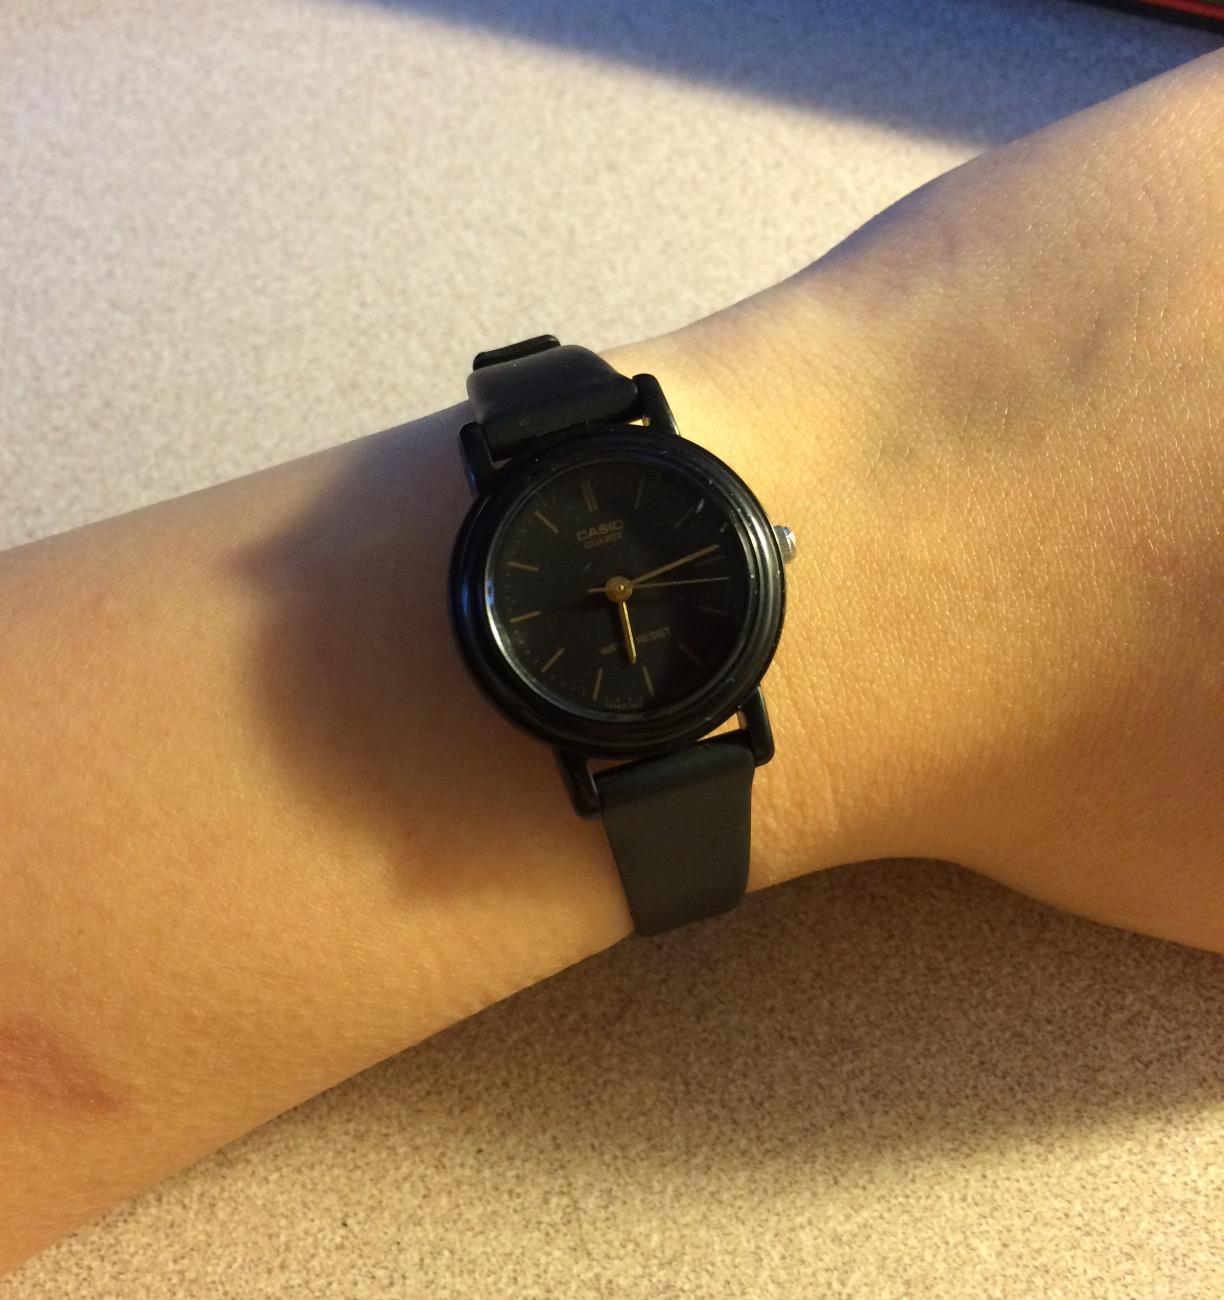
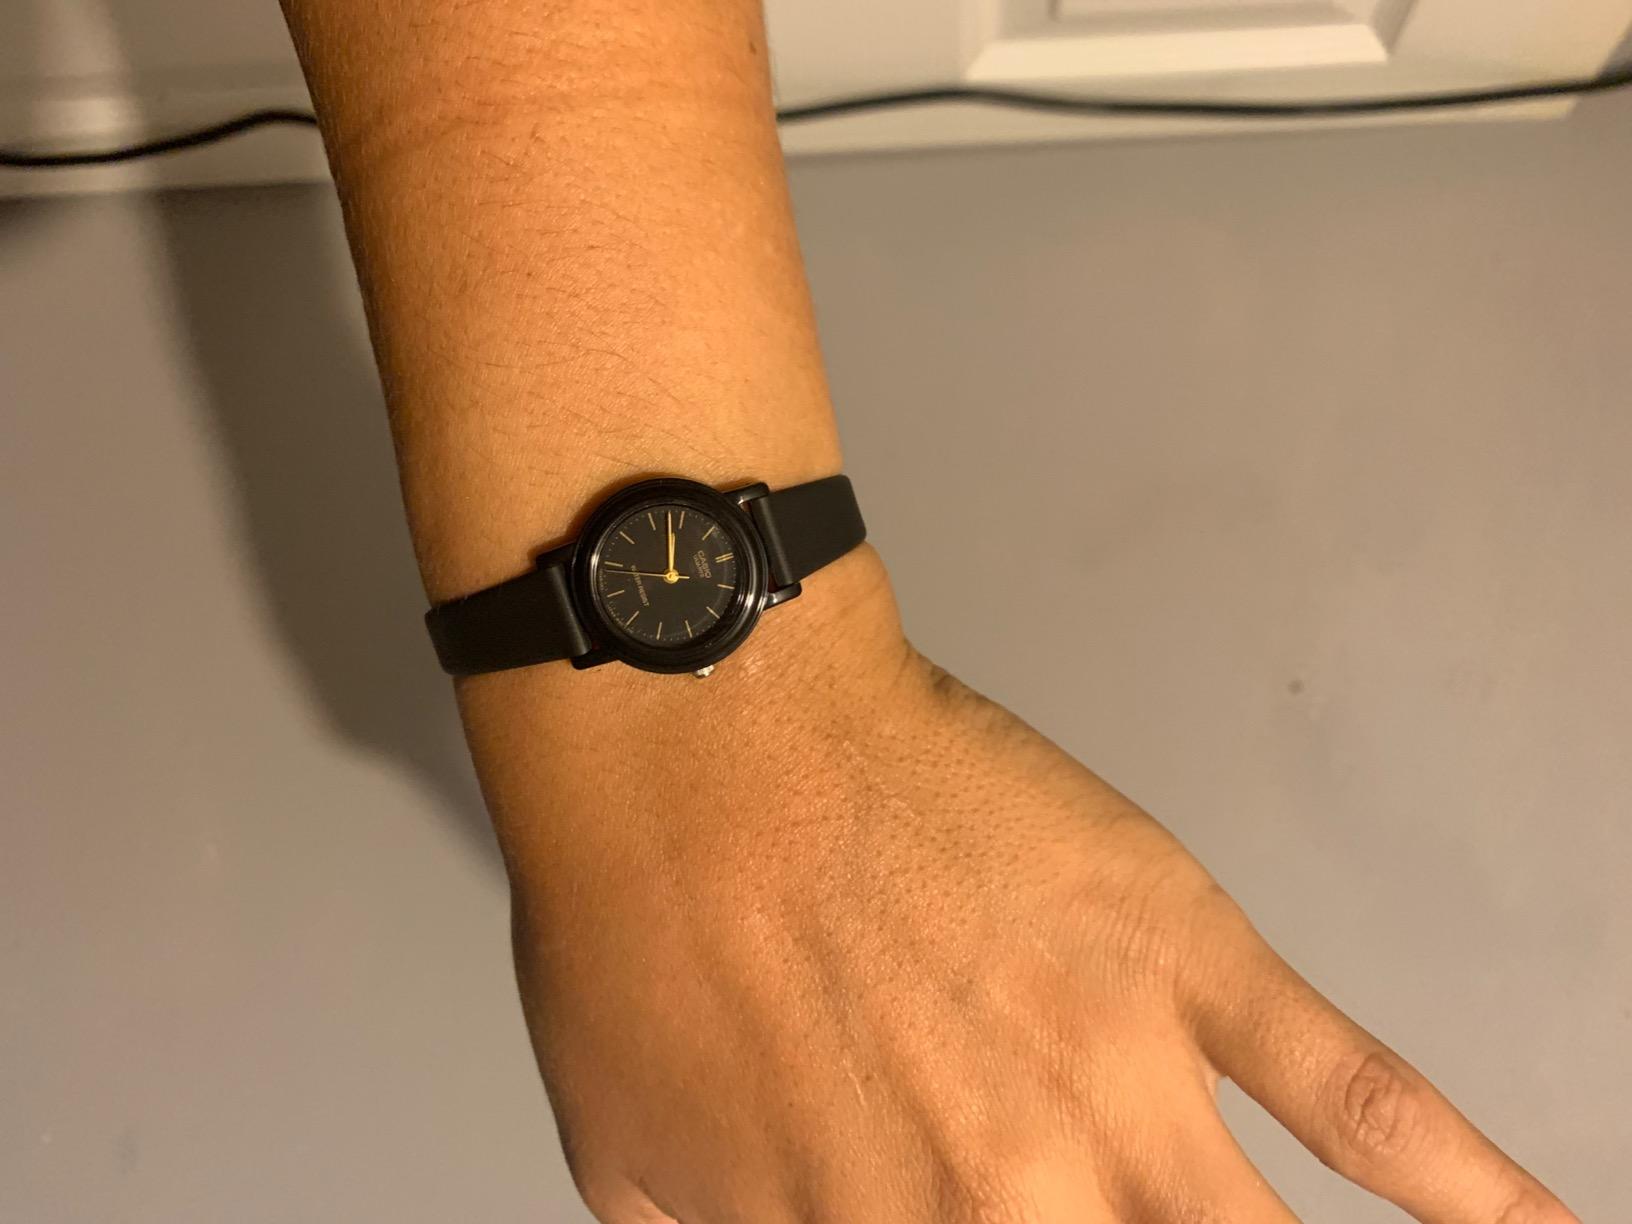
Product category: accessories_watch
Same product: yes